Joan Beaufort, Queen of Scots

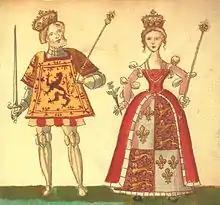
16th century manuscript illustration showing James I of Scotland and Queen Joan Beaufort, from the National Library of Scotland, Edinburgh.

With James Stewart, the Black Knight of Lorne: